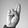
ASL letter: R